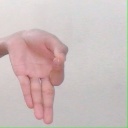
अक्षर: ज्ञ